List of New Tricks characters

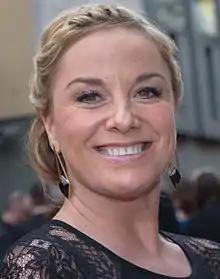
Actress Tamzin Outhwaite, who portrayed DCI Sasha Miller (pictured at the "2015 Laurence Olivier Awards")

Detective Chief Inspector Sasha Miller (Tamzin Outhwaite) (2013–2015): Fresh from her role as a DI in the Kidnap Unit, newly promoted DCI Miller is firm, feisty and fair with an inclusive and modern management style. She did not expect such a posting as her first role as a DCI, but she is intrigued by the UCOS success rate. Winning the respect of Gerry, Dan and Steve proves a challenge; she is initially accused by Gerry of doing nothing, and when she reveals that she has been secretly working to locate where a murder weapon was found, the team react angrily at being kept out of the loop. She is married to a fellow Met officer and has two children away at university. After cracking her first UCOS case, Sasha discovers that her husband has been having an affair, which brings her stable home life to a sudden end. She adjusts to single life comfortably, and becomes annoyed when her colleagues offer opinions on potential dates. Sasha is shot in Series 12 by someone trying to kill Gerry Standing, leaving her confined to a wheelchair for the first few episodes. Outhwaite previously appeared in Series 9 episode 6, playing the mother of a young rising tennis star who died in suspicious circumstances. At the conclusion of the series, despite Strickland's promotion saving UCOS, Sasha decides to accept a promotion to head a new Honour Killing unit.